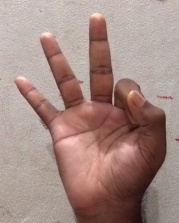
ASL sign: 9